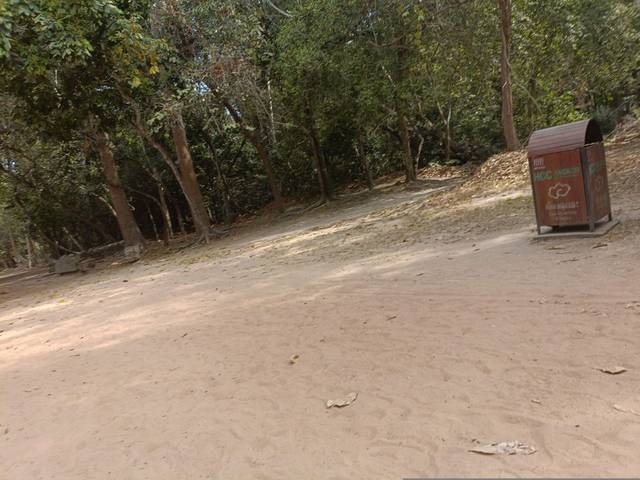
Region: Cambodia
Coordinates: 13.463, 103.872